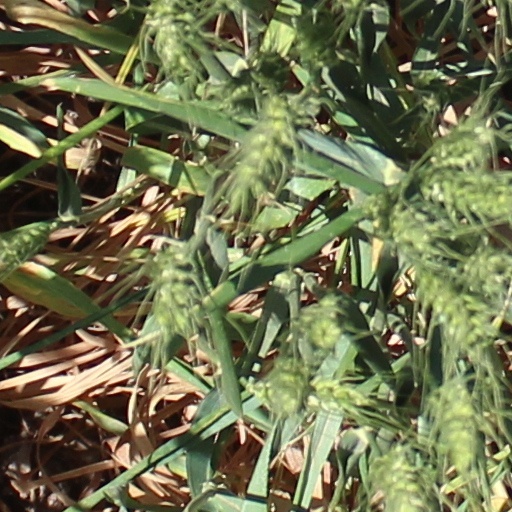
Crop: wheat